Oleksandr Lavrynovych

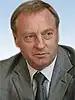
Official portrait, 2012

Oleksandr Volodymyrovych Lavrynovych (born June 28, 1956) is a Ukrainian physicist, lawyer, politician, former member of the Supreme Council of Justice of Ukraine, a former Ukrainian member of parliament and former Minister of Justice of Ukraine. He is a Merited Jurist of Ukraine (2003).